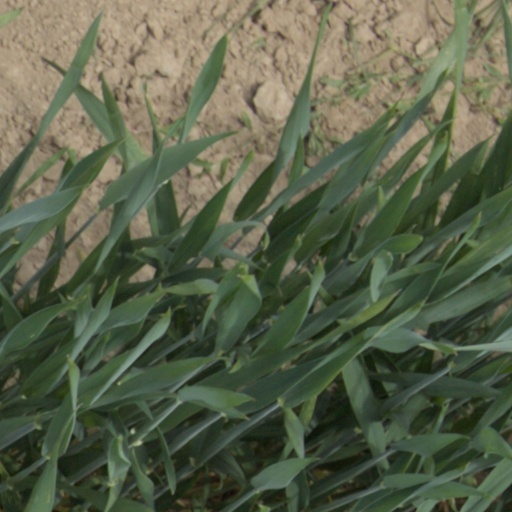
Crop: wheat